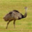
Label: bird